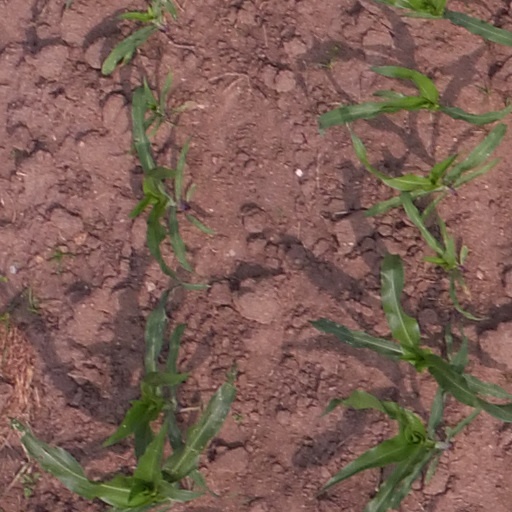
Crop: maize; corn